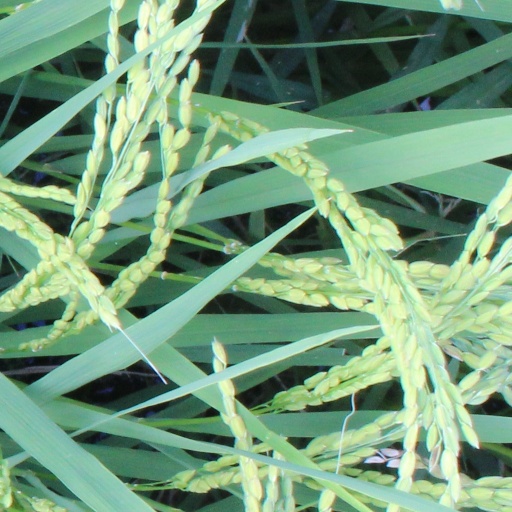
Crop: rice